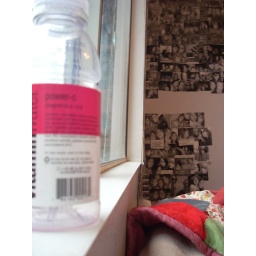
Vitamin Water=amazing, You can see my wall of photos in my bedroom in this picture, too.